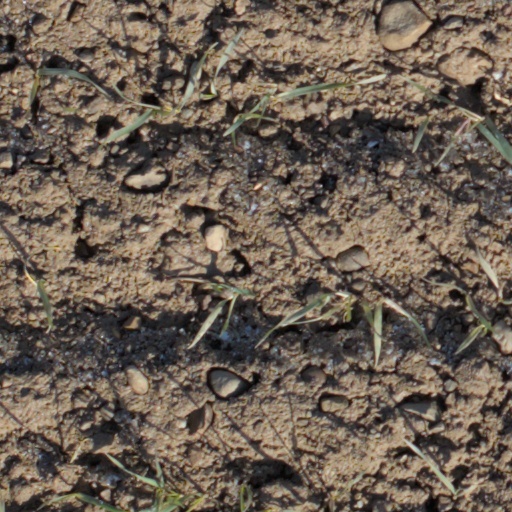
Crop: wheat